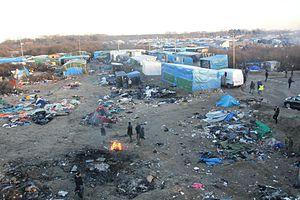
La « jungle de Calais », dont l'appellation officielle est « la Lande », est une expression désignant les camps de migrants et de réfugiés installés à partir du début des années 2000 à Calais, Coquelles et Sangatte, aux abords de l'entrée française du tunnel sous la Manche et de la zone portuaire de Calais. Plusieurs fois démantelés par les forces de l'ordre, ces camps de fortune voient leur population fortement grossir à la suite de la fermeture du centre de Sangatte en 2002 et de la crise migratoire des années 2010.